Faro del Comercio

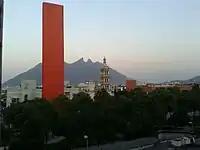
Photo of the Faro del Comercio and the Monterrey Cathedral on the right.

El Faro del Comercio was built in commemoration of the founding of the Chamber of Commerce of Monterrey's on its 100-year anniversary. It is located near the south end of the Macroplaza facing the City's Cathedral and behind the new Monterrey City Hall. El Faro del Comercio is 69.80 meters tall and 12.33 meters wide. Its bright reddish-orange color attracts attention when visiting the Macroplaza, Monterrey's central park.